Peasant March

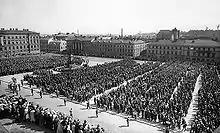
Participants assembled on the Senate Square in Helsinki

The Peasant March was a demonstration in Helsinki on 7 July 1930 by the far-right Lapua movement, attended by more than 12,000 supporters from all over the country. It was the most significant show of strength in the short history of the Lapua movement, aimed primarily at the Communists, but it was also intended to put pressure on the Finnish government. President Lauri Relander, Prime Minister Pehr Evind Svinhufvud, among others, were invited guests at the main event held at the Senate Square. In addition present were right-wing MPs, the country's military leadership, and General Mannerheim, commander-in-chief of the Civil War White Army. The peasant march was intentionally reminiscent of the White Victory Parade of 16 May 1918, and also followed its route.